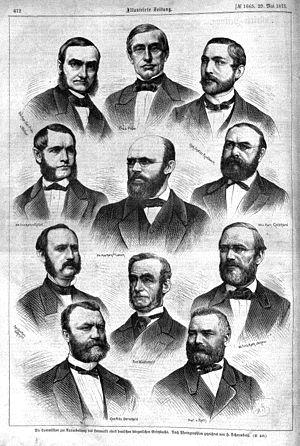
Le code civil allemand est le code de base du droit civil allemand.